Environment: real
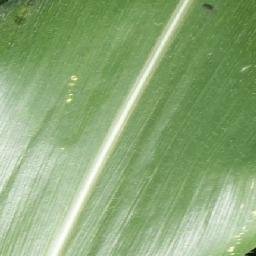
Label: healthy